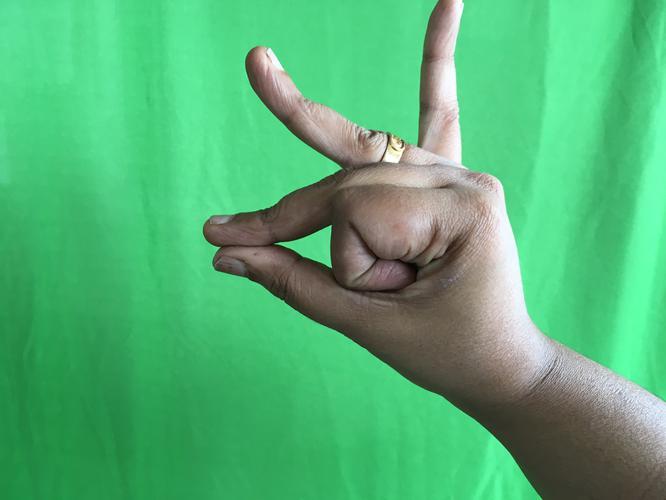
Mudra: Bramaram
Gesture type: single_hand